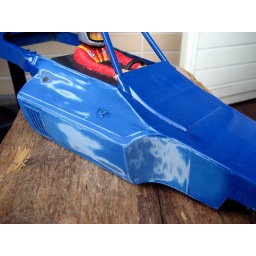
sanding off the old paint.. there seems to be a white primer coat underneath the old blue paint.